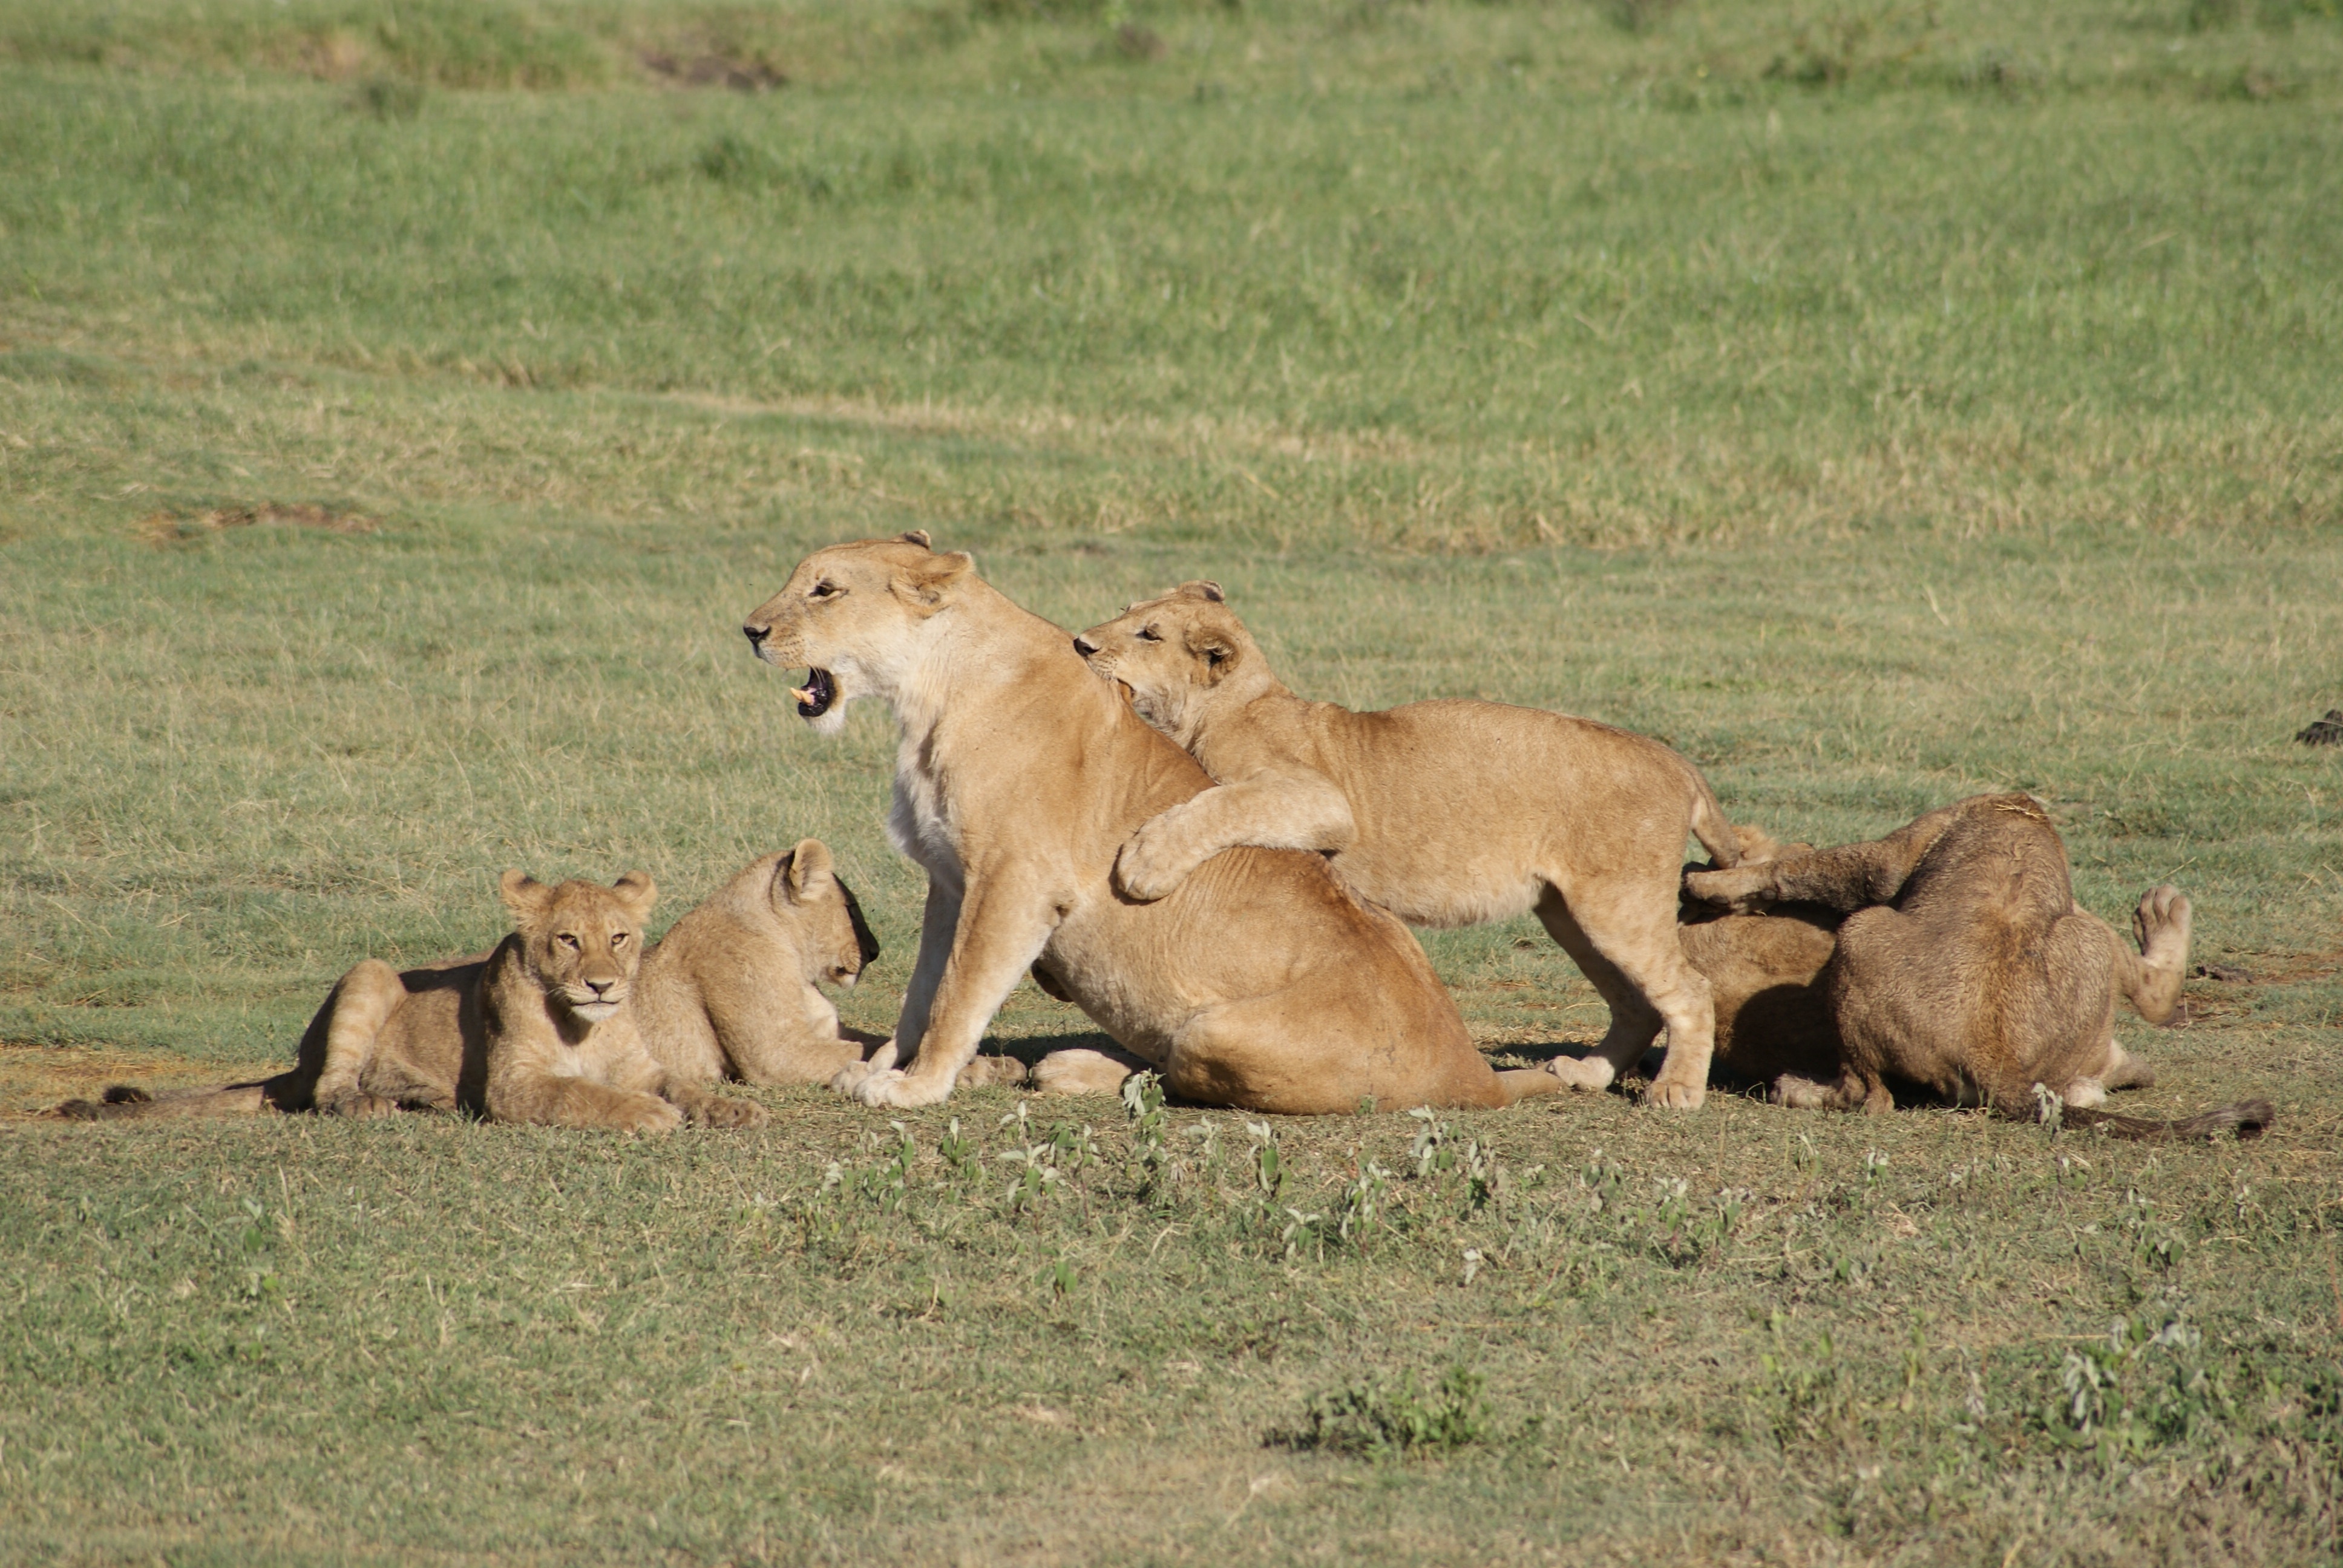
adventure, wildlife, africa, mammal, mane, fauna, savanna, lion, plain, grassland, animals, lions, vertebrate, safari, big cats, cat like mammal, masai lion